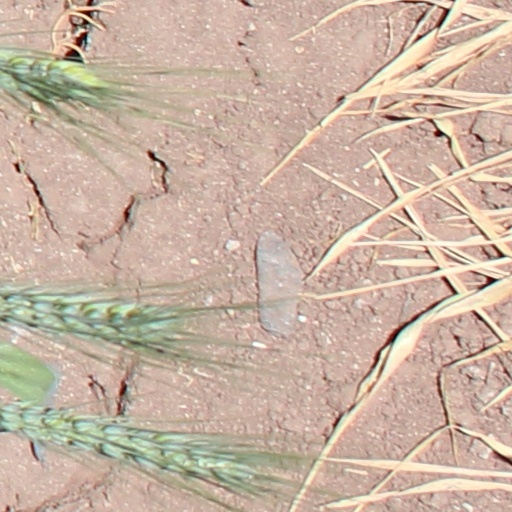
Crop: wheat